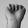
ASL letter: A